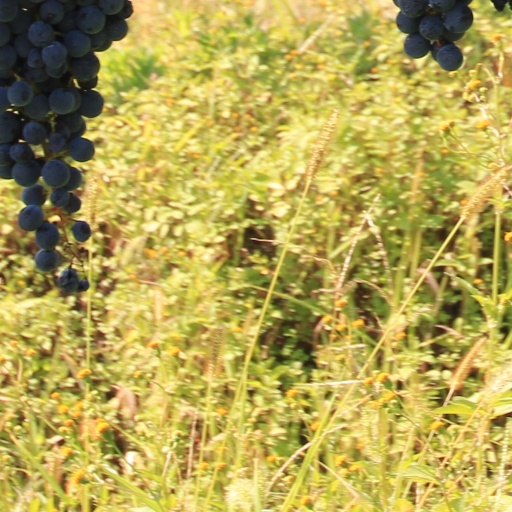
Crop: grape